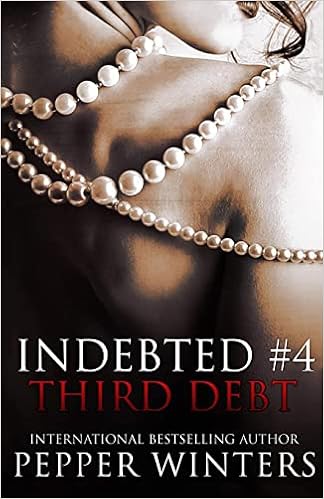
Third Debt (Indebted)
Category: Books
About the Author Pepper Winters is a New York Times and USA Today International Bestseller. She loves dark romance, star-crossed lovers, and the forbidden taboo. She strives to write a story that makes the reader crave what they shouldn't, and delivers tales with complex plots and unforgettable characters. After chasing her dreams to become a full-time writer, Pepper has earned recognition with awards for best Dark Romance, best BDSM Series, and best Dark Hero. She's an #1 iBooks bestseller, along with #1 in Erotic Romance, Romantic Suspense, Contemporary, and Erotica Thriller. She's also honoured to wear the IndieReader Badge for being a Top 10 Indie Bestseller, and recently signed a two book deal with Hachette. Represented by Trident Media, her books have garnered foreign and audio interest and are currently being translated into numerous languages. They will be in available in bookstores worldwide.
Features: The fourth book in the New York Times Bestselling Series. “She healed me. She broke me. I set her free. But we are in this together. We will end this together. The rules of this ancient game can’t be broken.” Nila Weaver no longer recognises herself. She’s left her lover, her courage, and her promise. Two debts down. Too many to go. Jethro Hawk no longer recognises himself. He’s embraced what he always ran from, and now faces punishment far greater than he feared. It’s almost time. It’s demanding to be paid. The Third Debt will be the ultimate test...